Marlene Dietrich

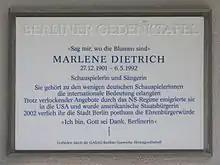
Commemorative plaque at the house where she was born in Berlin

Throughout her career, Dietrich had numerous affairs, some short-lived, some lasting decades, often overlapping and almost all known to her husband, to whom she was in the habit of passing the intimate letters from her lovers, sometimes with biting comments. When Dietrich arrived in Hollywood and filmed "Morocco" (1930), she had an affair with Gary Cooper, even though he was having another affair with Mexican actress Lupe Vélez. Vélez once said, "If I had the opportunity to do so, I would tear out Marlene Dietrich's eyes." Another of her affairs was with actor John Gilbert, known for his professional and personal connection to Greta Garbo. Gilbert's untimely death was one of the most painful events of her life. Dietrich also had a brief affair with Douglas Fairbanks Jr., even though he was married to Joan Crawford at the time. During the production of "Destry Rides Again", Dietrich started a love affair with co-star James Stewart, which ended after filming stopped. According to writer/director Peter Bogdanovich, Marlene Dietrich told him during an aircraft flight that she became pregnant as a result of the affair, but had a surreptitious abortion without telling Stewart. In 1938, Dietrich met and began a relationship with writer Erich Maria Remarque, and in 1941, the French actor Jean Gabin. He was probably the love of her life, but the relationship ended in 1948, for she desired that they live in New York and Gabin did not want to leave France.